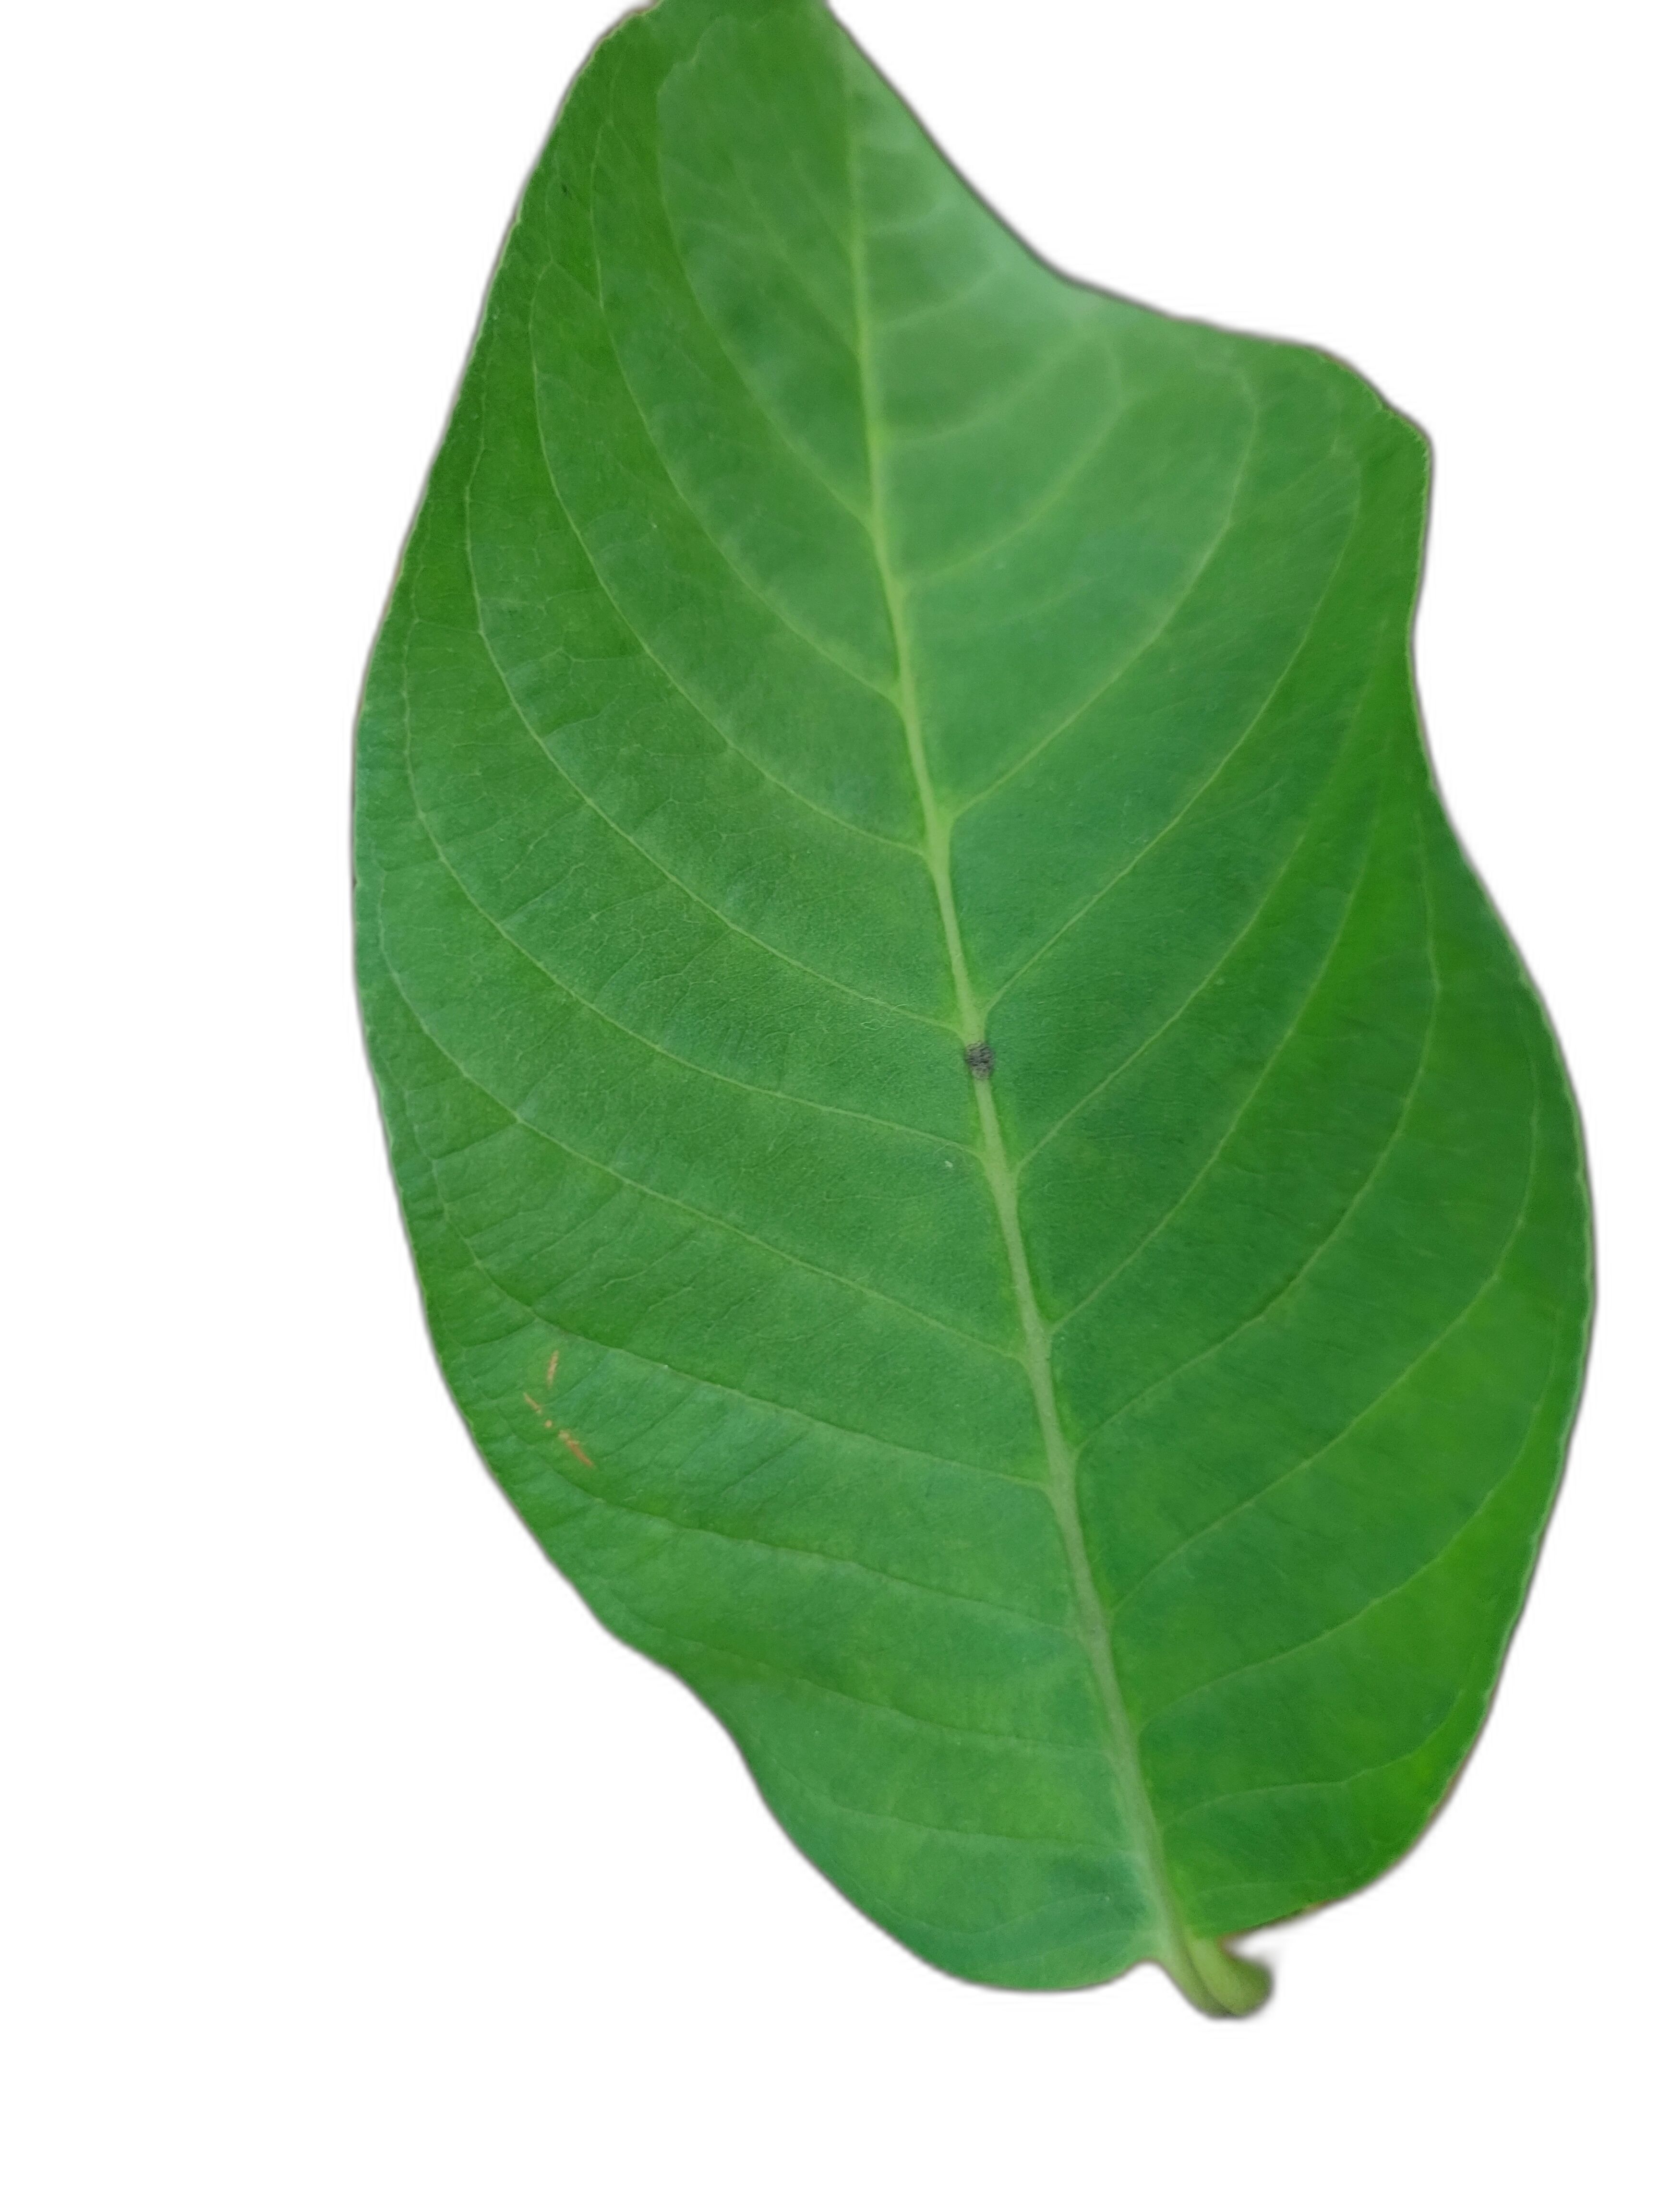
Plant part: leaf
Disease: Healthy